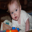
Label: baby